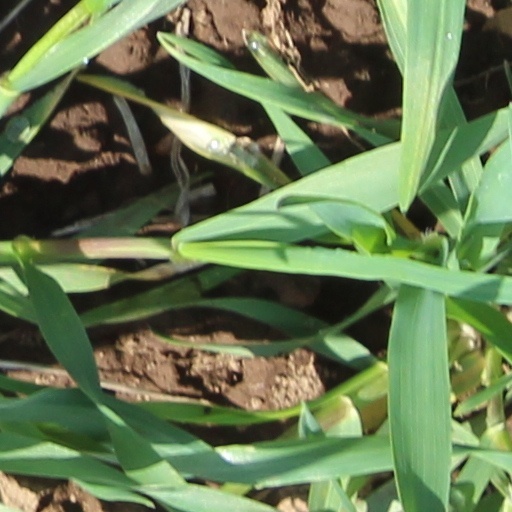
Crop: wheat